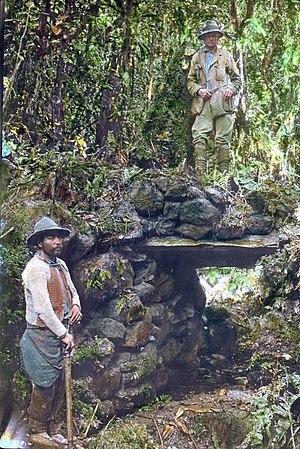
El cóndor pasa est d'abord une œuvre théâtrale musicale classée traditionnellement comme zarzuela, d'où est extrait l'air de la célèbre chanson du même nom.